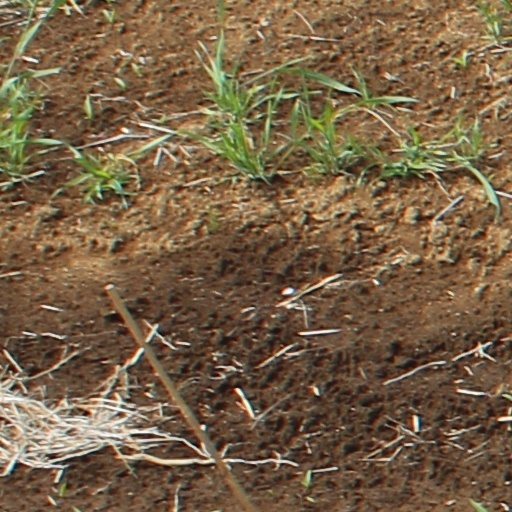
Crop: wheat